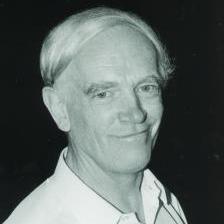
Age: 58